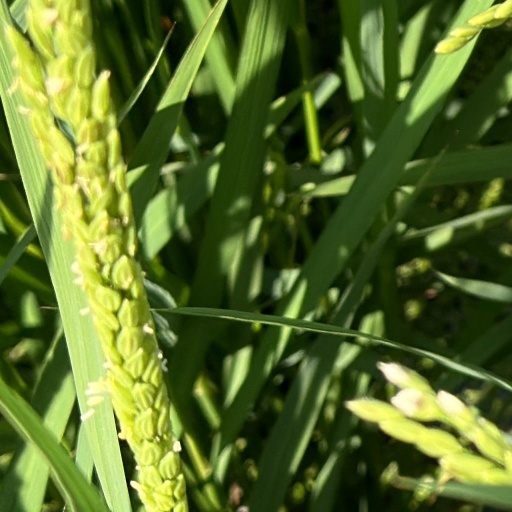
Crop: rice